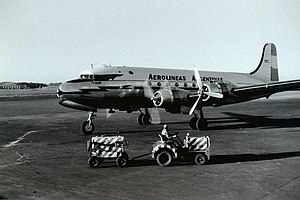
Douglas C-54 Skymaster / Operatører / Civile operatører
Aerolineas Argentinas DC-4, Ministro Pistarini Airport, Argentina, 1958.
Douglas C-54 Skymaster var et firemotors transportfly, som blev benyttet af United States Army Air Forces under 2.verdenskrig og Koreakrigen. Ligesom Douglas C-47 Skytrain var C-54 Skymaster en videreudvikling af et civilt rutefly, Douglas DC-4. Ud over transport af alle slags fragt, transporterede C-54 også præsidenter, premierministre, og militære stabsofficerer. Der blev udviklet et antal varianter af C-54 til så forskellige formål som search and rescue, videnskabelig og militær forskning, brandslukning og sporing af missiler. Under Blokaden af Berlin slæbte den kul og fødevarer til Vestberlin. Efter Koreakrigen fotsatte typen i civil og militær anvendelse i mere end 30 lande. Det var et af de første fly der transporterede USA's præsident.